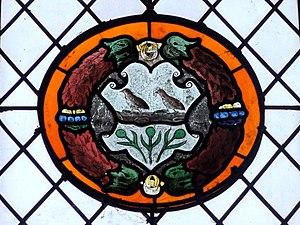
Mobilier de l'église - voir titre.
L'église Notre-Dame-de-la-Nativité est une église catholique paroissiale située à Lassy, en France. C'est une petite église à vaisseau unique, qui conserve encore son chœur gothique de l'époque de la fondation de la paroisse, au XIIIᵉ siècle. Cette partie est construite avec le même soin que les plus grandes églises de l'époque. L'abside a été retouchée vers le milieu du XVIᵉ siècle, sans modifier sa structure ni porter atteinte à son esthétique. Le clocher latéral, trapu et rustique, abrite une cloche de 1733, et date sans doute de cette même époque. C'est au XVIIIᵉ siècle également que la nef a été reconstruite et muni d'un sobre portail de style classique. Les mutilations que le chœur a subies lors de réparations maladroites, et l'absence de tout décor sculpté à l'extérieur n'ont pas justifié une protection au titre des monuments historiques de l'église à ce jour. La cloche et les fonts baptismaux de 1556 sont toutefois classés. L'église Notre-Dame est affiliée à la paroisse de Luzarches, et les messes dominicales y sont célébrées environ toutes les six semaines d'octobre à juin, le dimanche à 9 h 30.